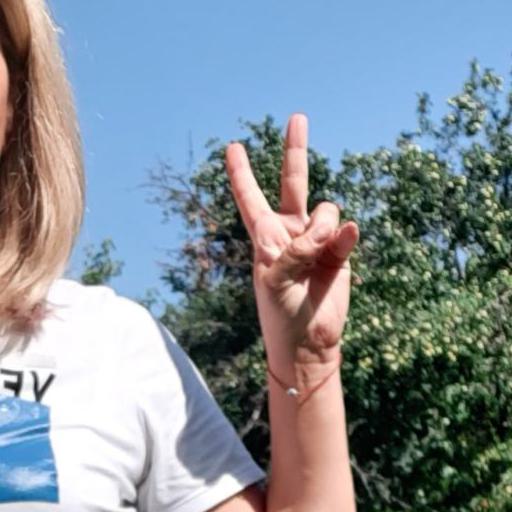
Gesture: peace